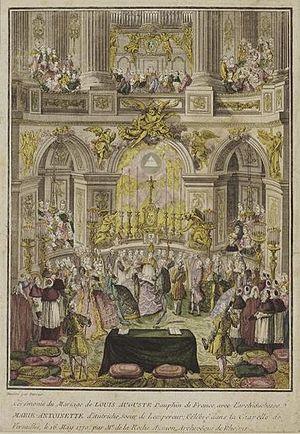
Cérémonie du mariage du Dauphin de France Louis-Auguste, futur Louis XVI avec l'archiduchesse Marie-Antoinette célébrée par Monseigneur de La Roche-Aymon, archevêque de Reims dans la chapelle Royale de Versailles le 16 mai 1770, estampe, Musée national des châteaux de Versailles et de Trianon.
Cette page concerne l’année 1770 du calendrier grégorien.